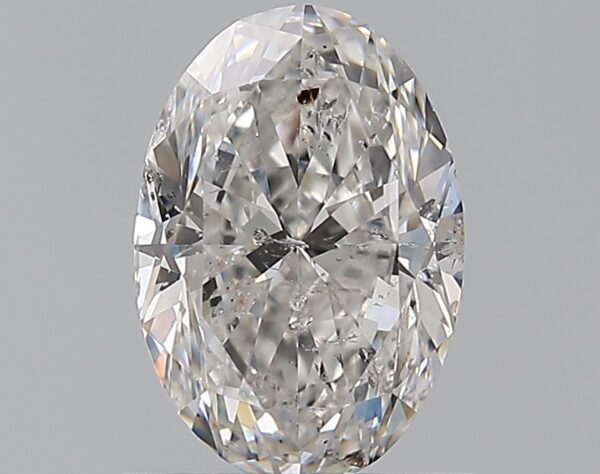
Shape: oval
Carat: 1.01
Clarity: SI2
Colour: F
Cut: EX
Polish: VG
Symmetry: VG
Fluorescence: VSL
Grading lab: IGI
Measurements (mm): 7.86 x 5.39 x 3.43